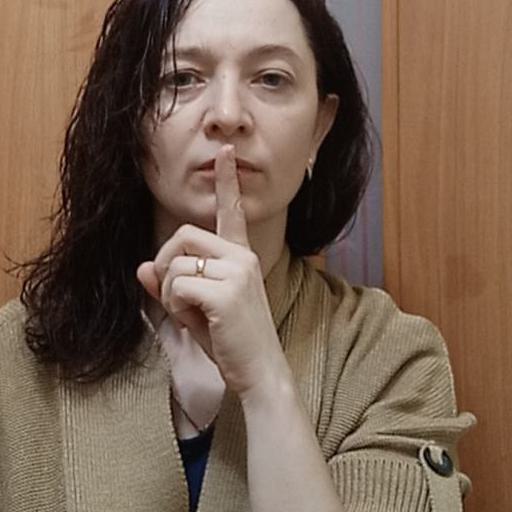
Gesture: mute